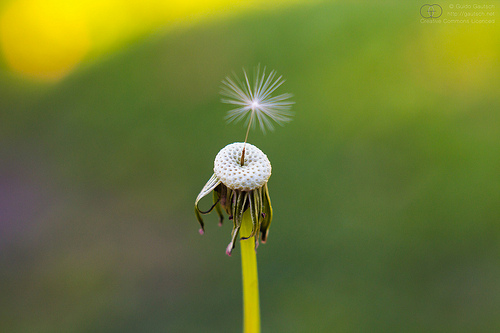
Flower: dandelion